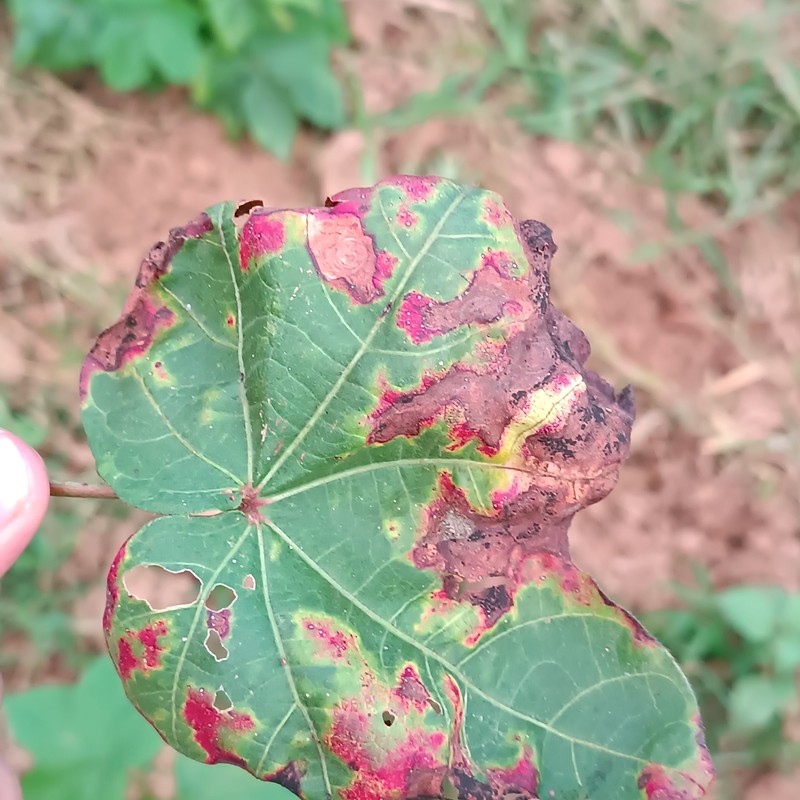
Label: Leaf Redding